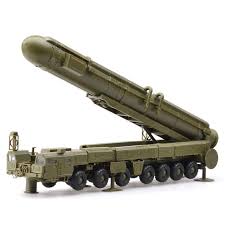
Label: BM-30